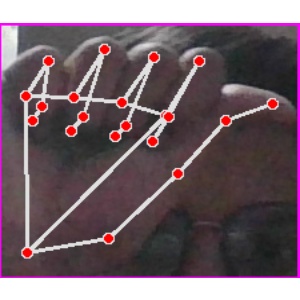
अक्षर: छ